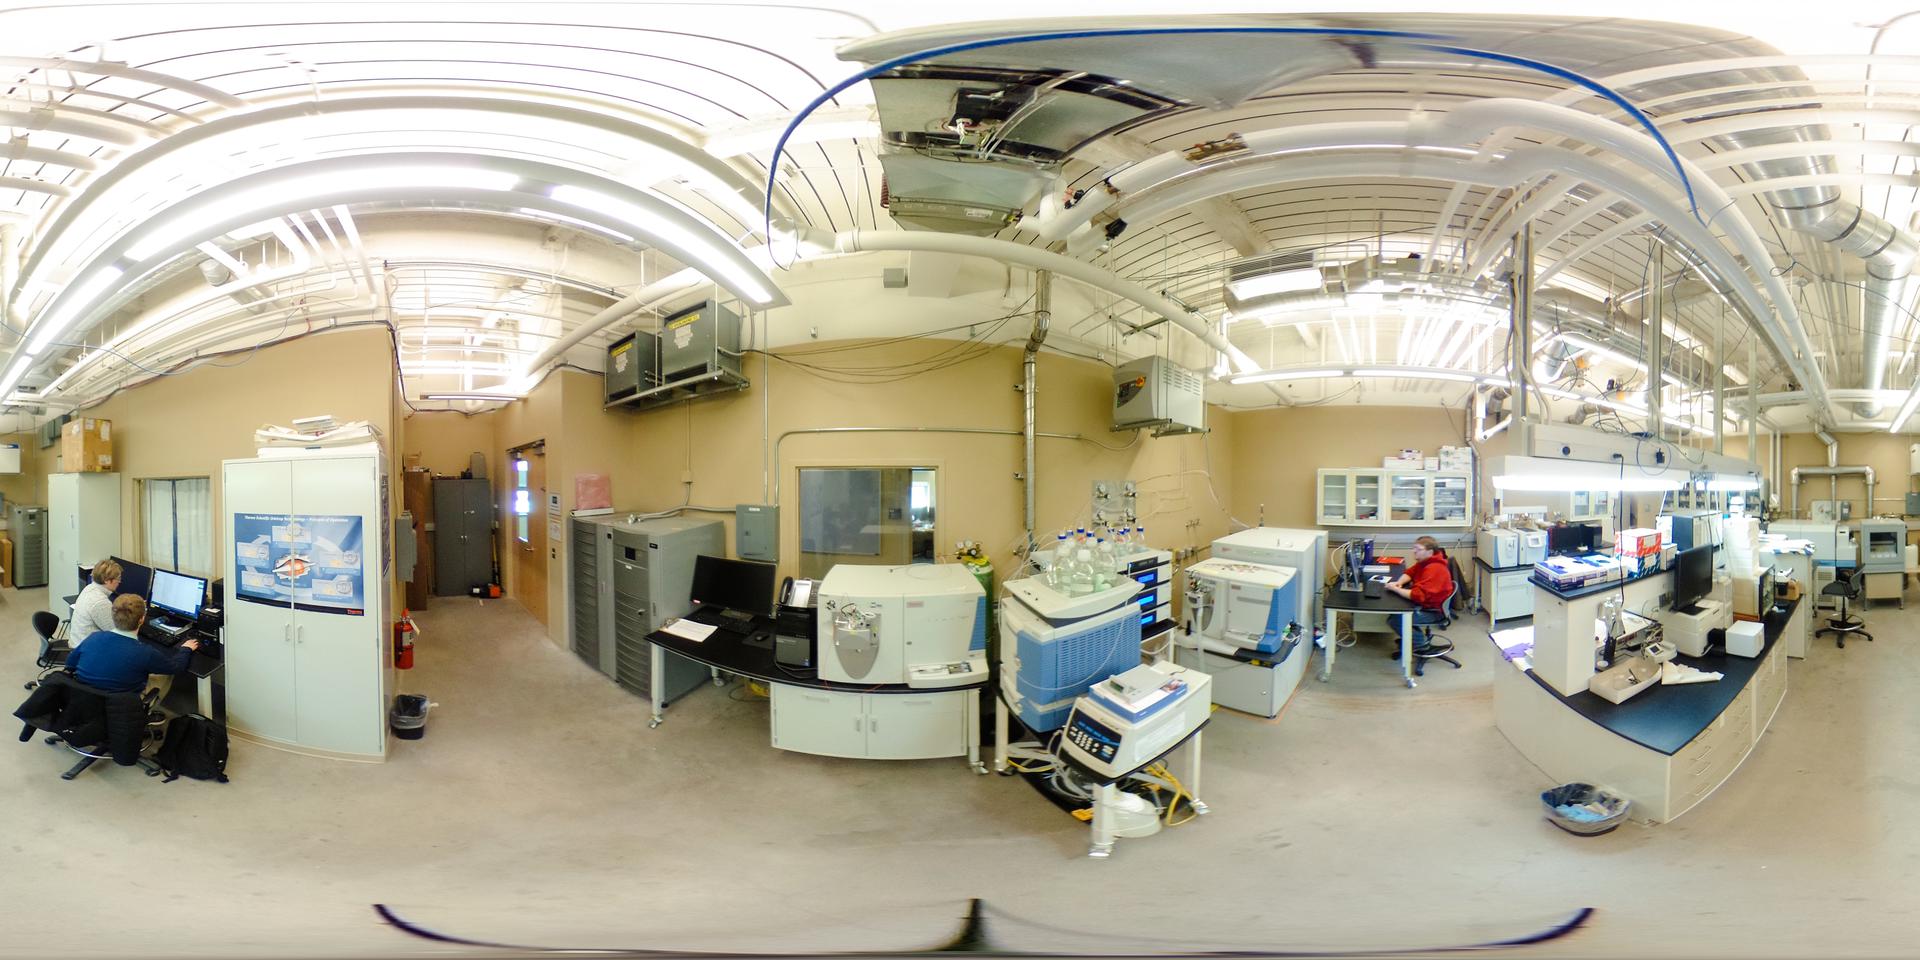
Referred object: the small glass window on the wall

Referred object: turn right to see the person in red at the desk

Referred object: the person in red, seated opposite the white cabinet that has a poster